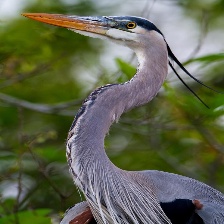
Species: BLUE HERON
Scientific name: ARDEA HERODIAS
ImageNet parent category: little_blue_heron